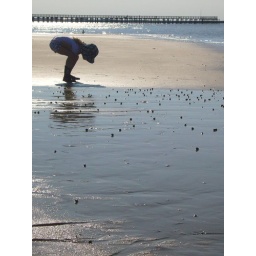
All the black dots in the water are actually snails, alive!